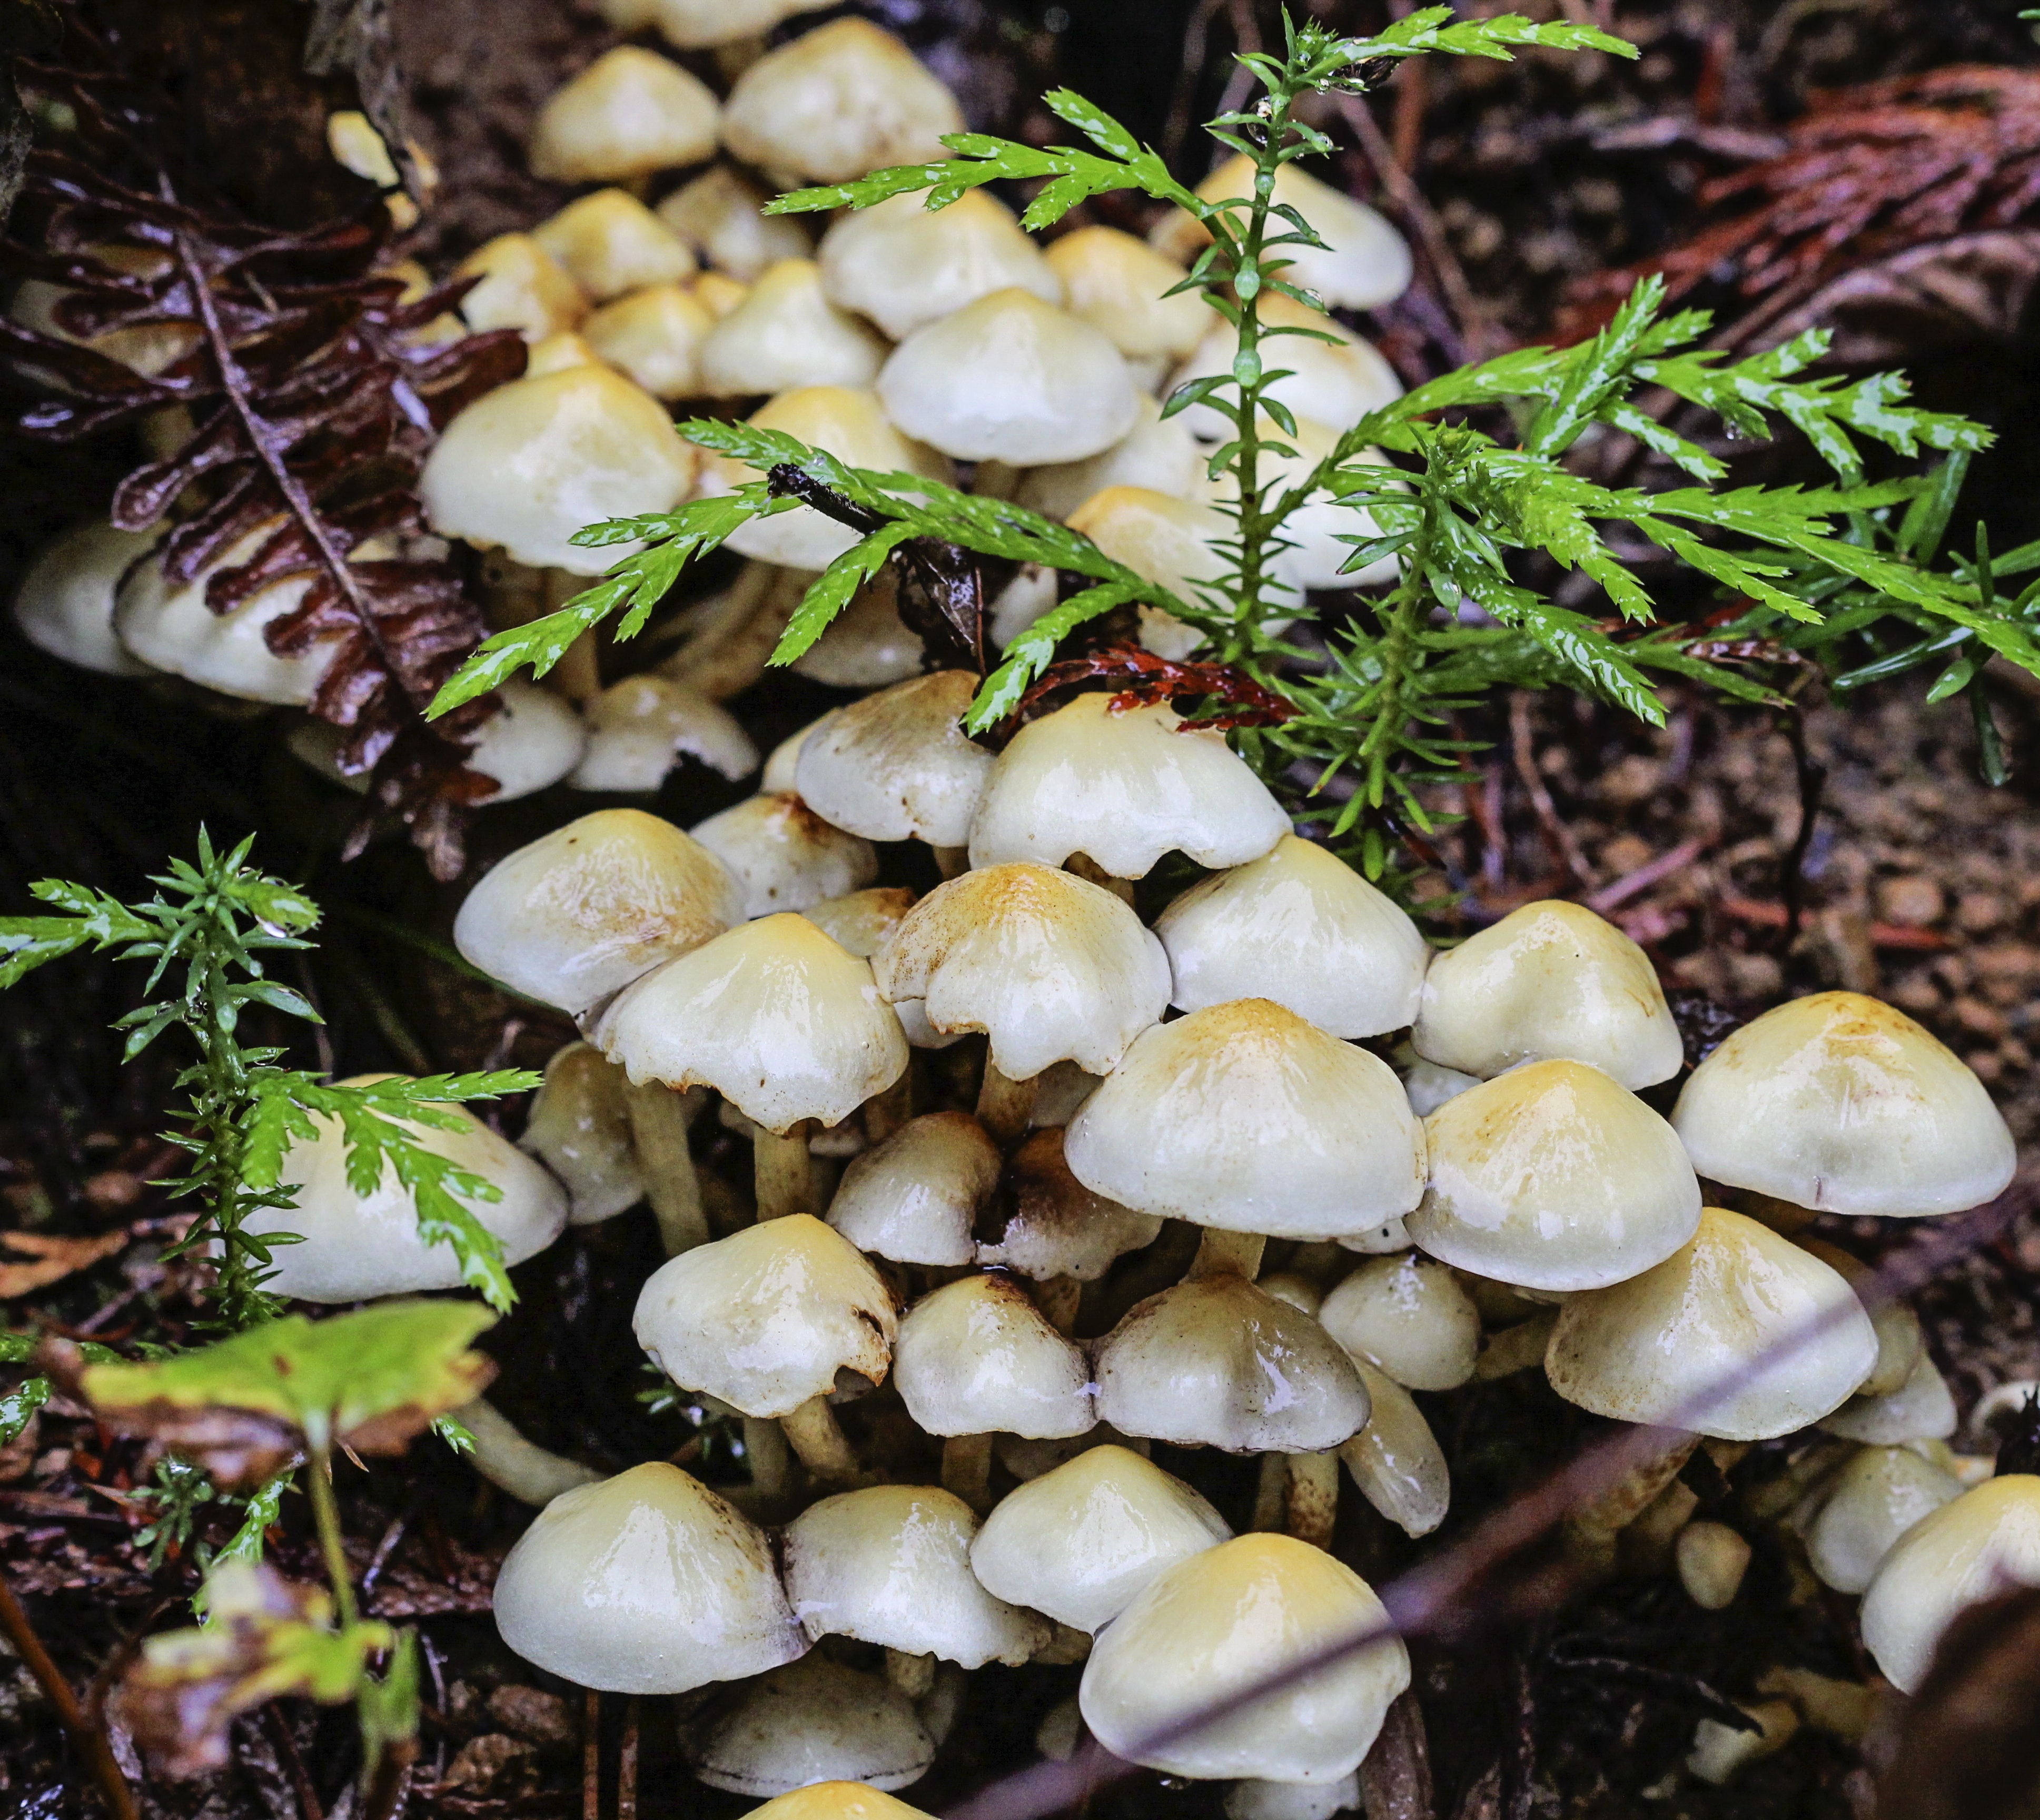
nature, forest, flower, natural, autumn, botany, mushroom, flora, fungus, woods, mushrooms, woodland, agaricus, macro photography, matsutake, oyster mushroom, edible mushroom, agaricomycetes, agaricaceae, champignon mushroom